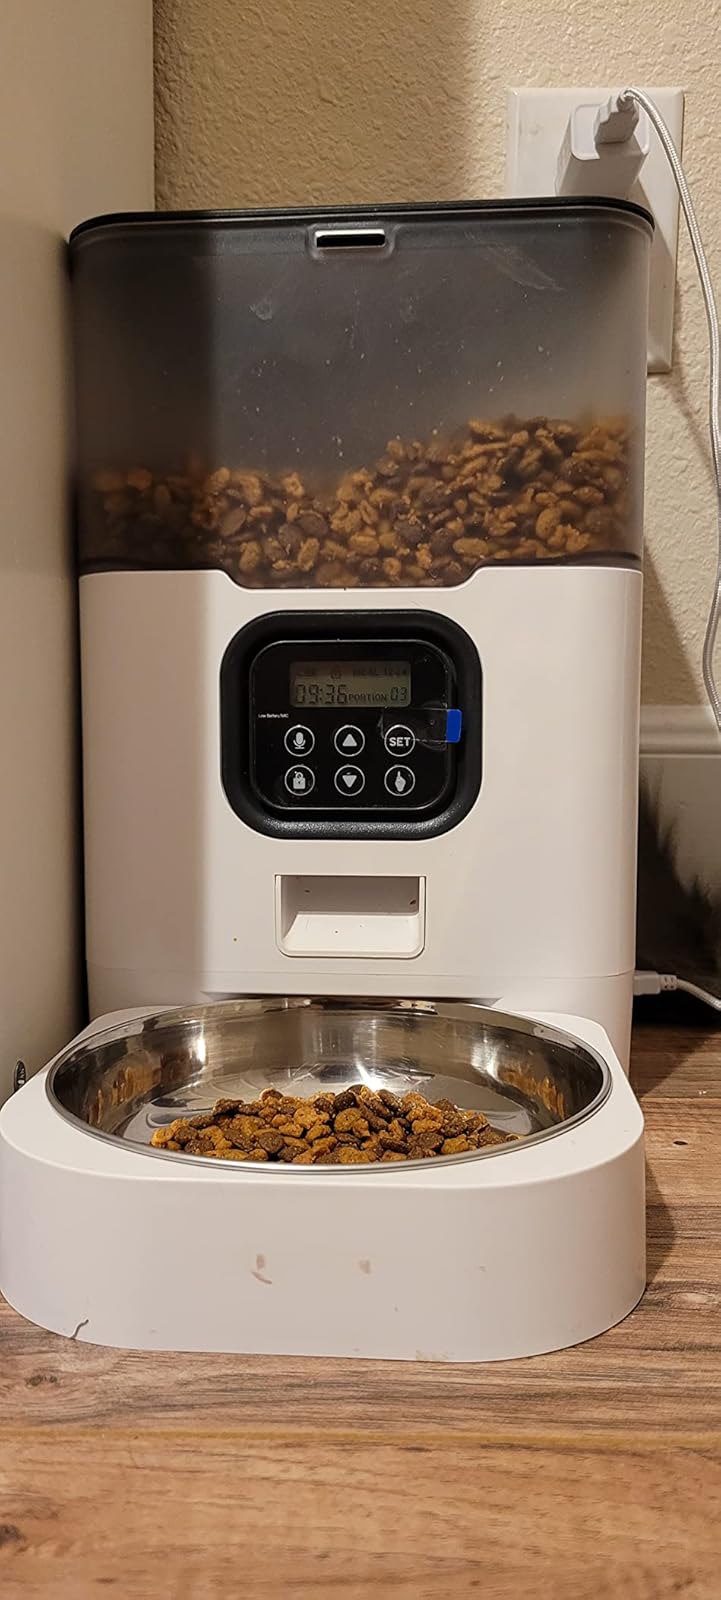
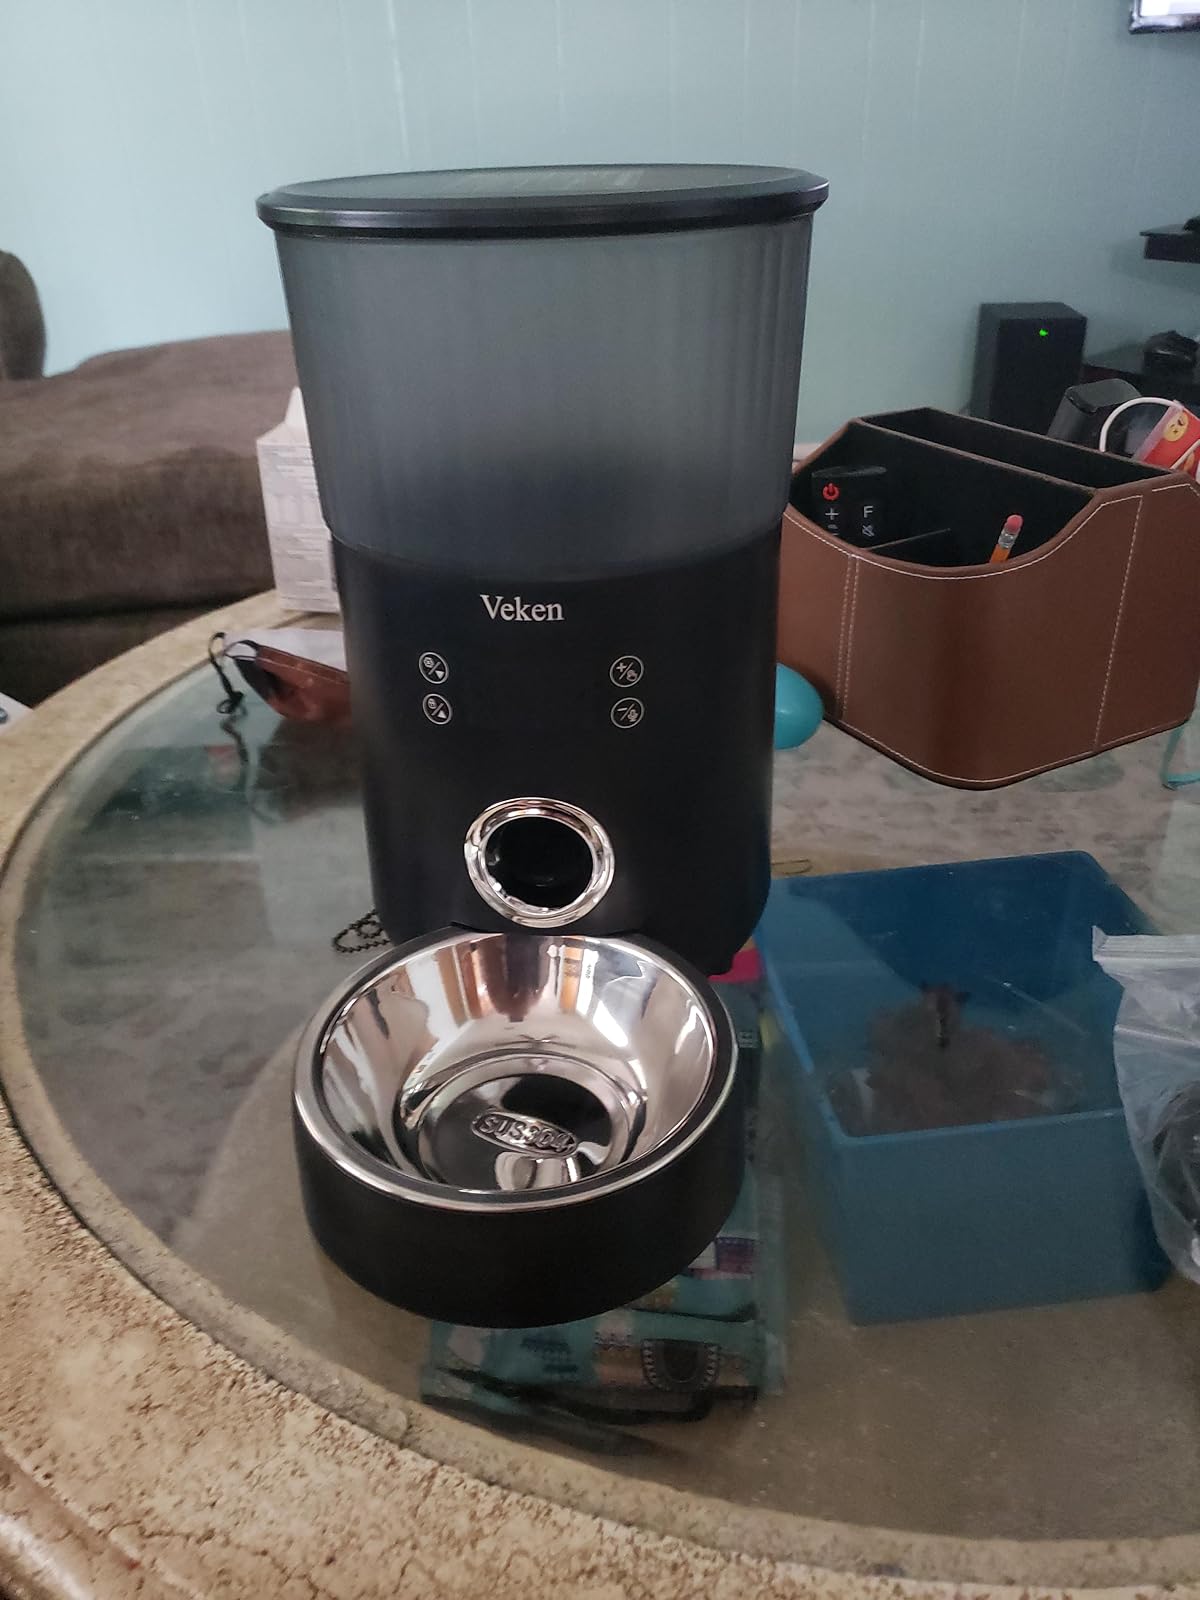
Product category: items_feeder
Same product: no